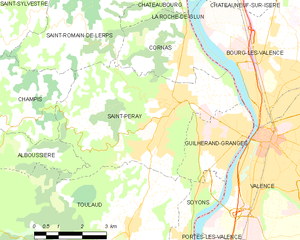
Carte des communes françaises: Saint-Péray